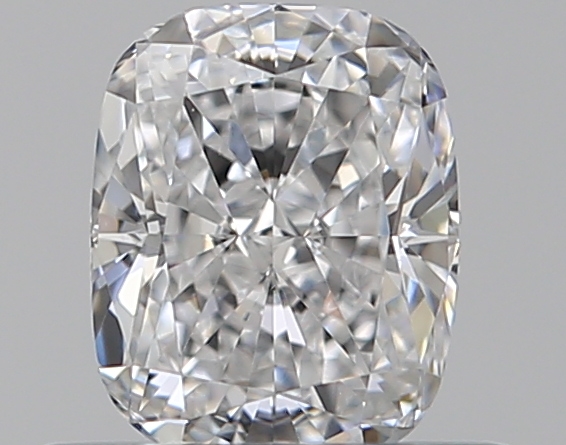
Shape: cushion
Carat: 0.51
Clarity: VS1
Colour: D
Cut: EX
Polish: EX
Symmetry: VG
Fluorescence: M
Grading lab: GIA
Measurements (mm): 5.18 x 4.14 x 2.81